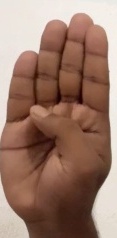
ASL sign: B